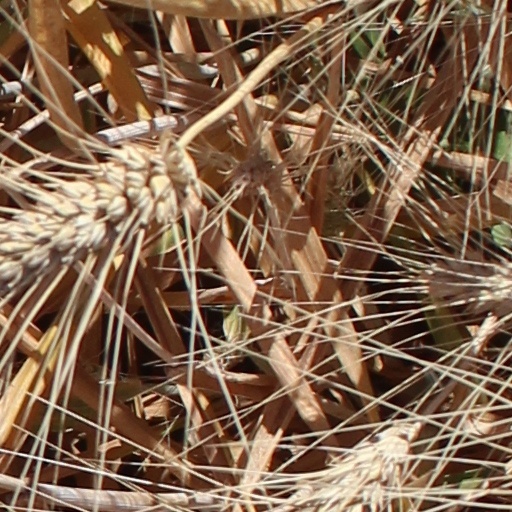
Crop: wheat